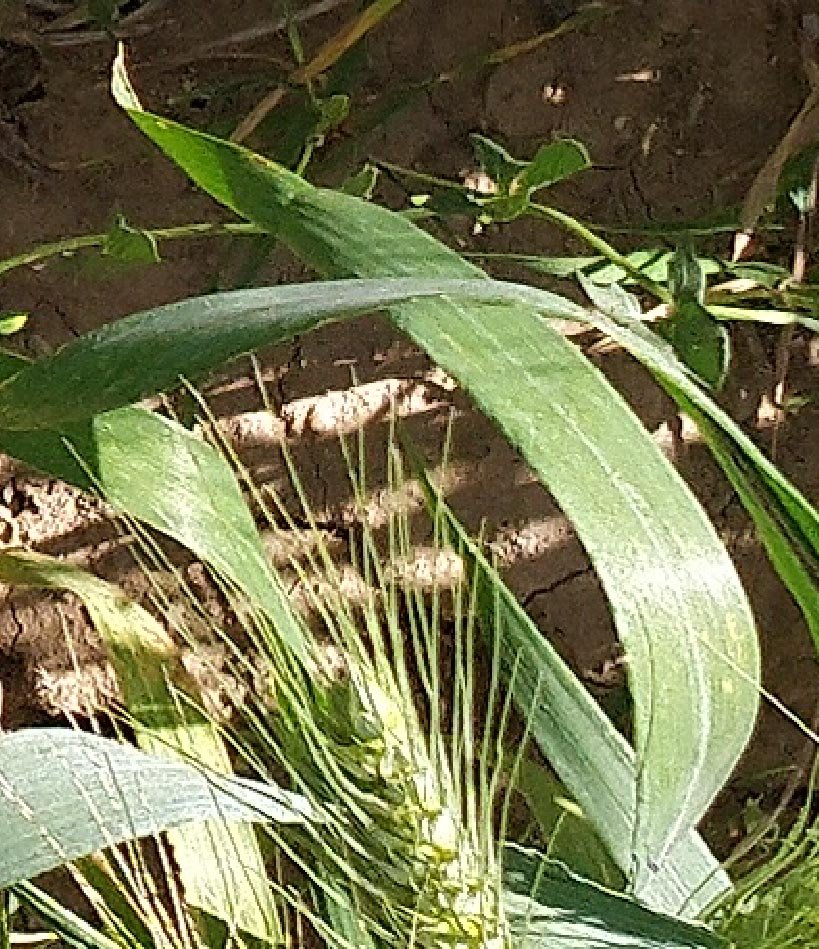
Label: Wheat___Healthy